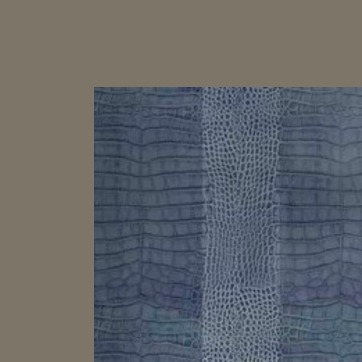
Material: wallpaper